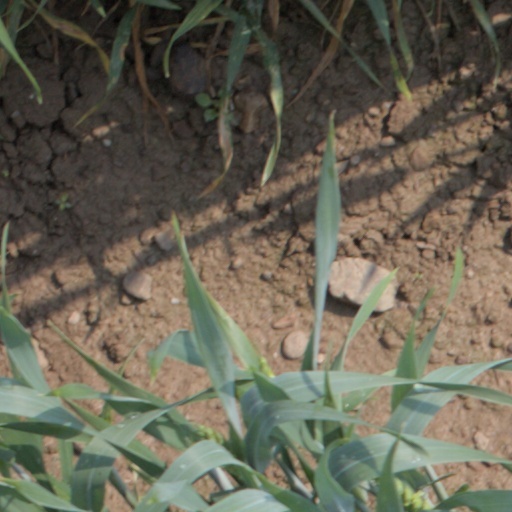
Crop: wheat